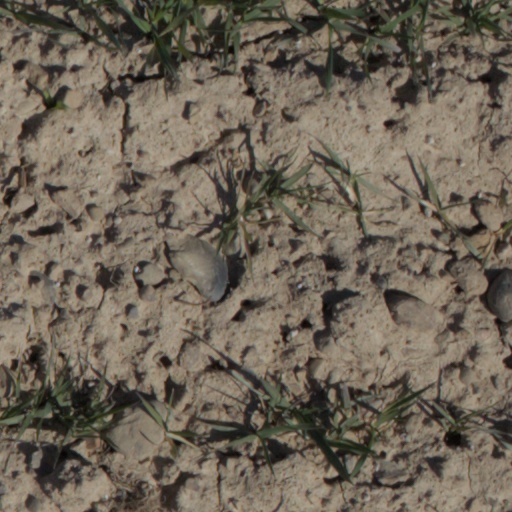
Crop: wheat